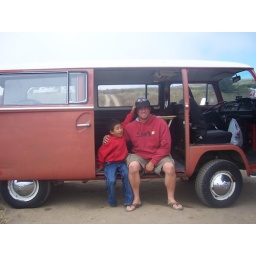
First road trip in da bus